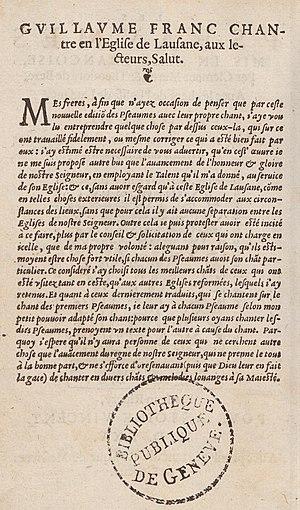
Guillaume Franc aux lecteurs
Guillaume Franc est un musicien et compositeur français actif à Genève puis à Lausanne, impliqué dans l’élaboration du Psautier de Genève puis dans celle du Psautier de Lausanne.